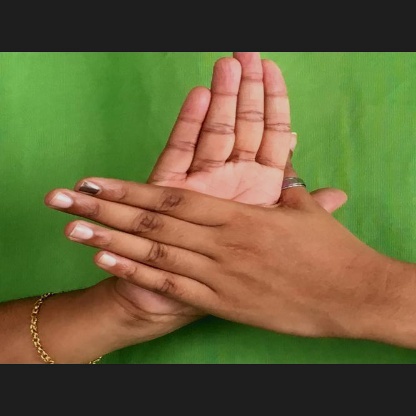
Mudra: Chakra